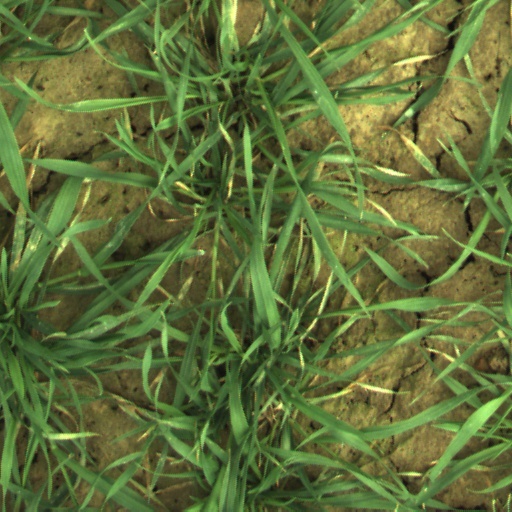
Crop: wheat